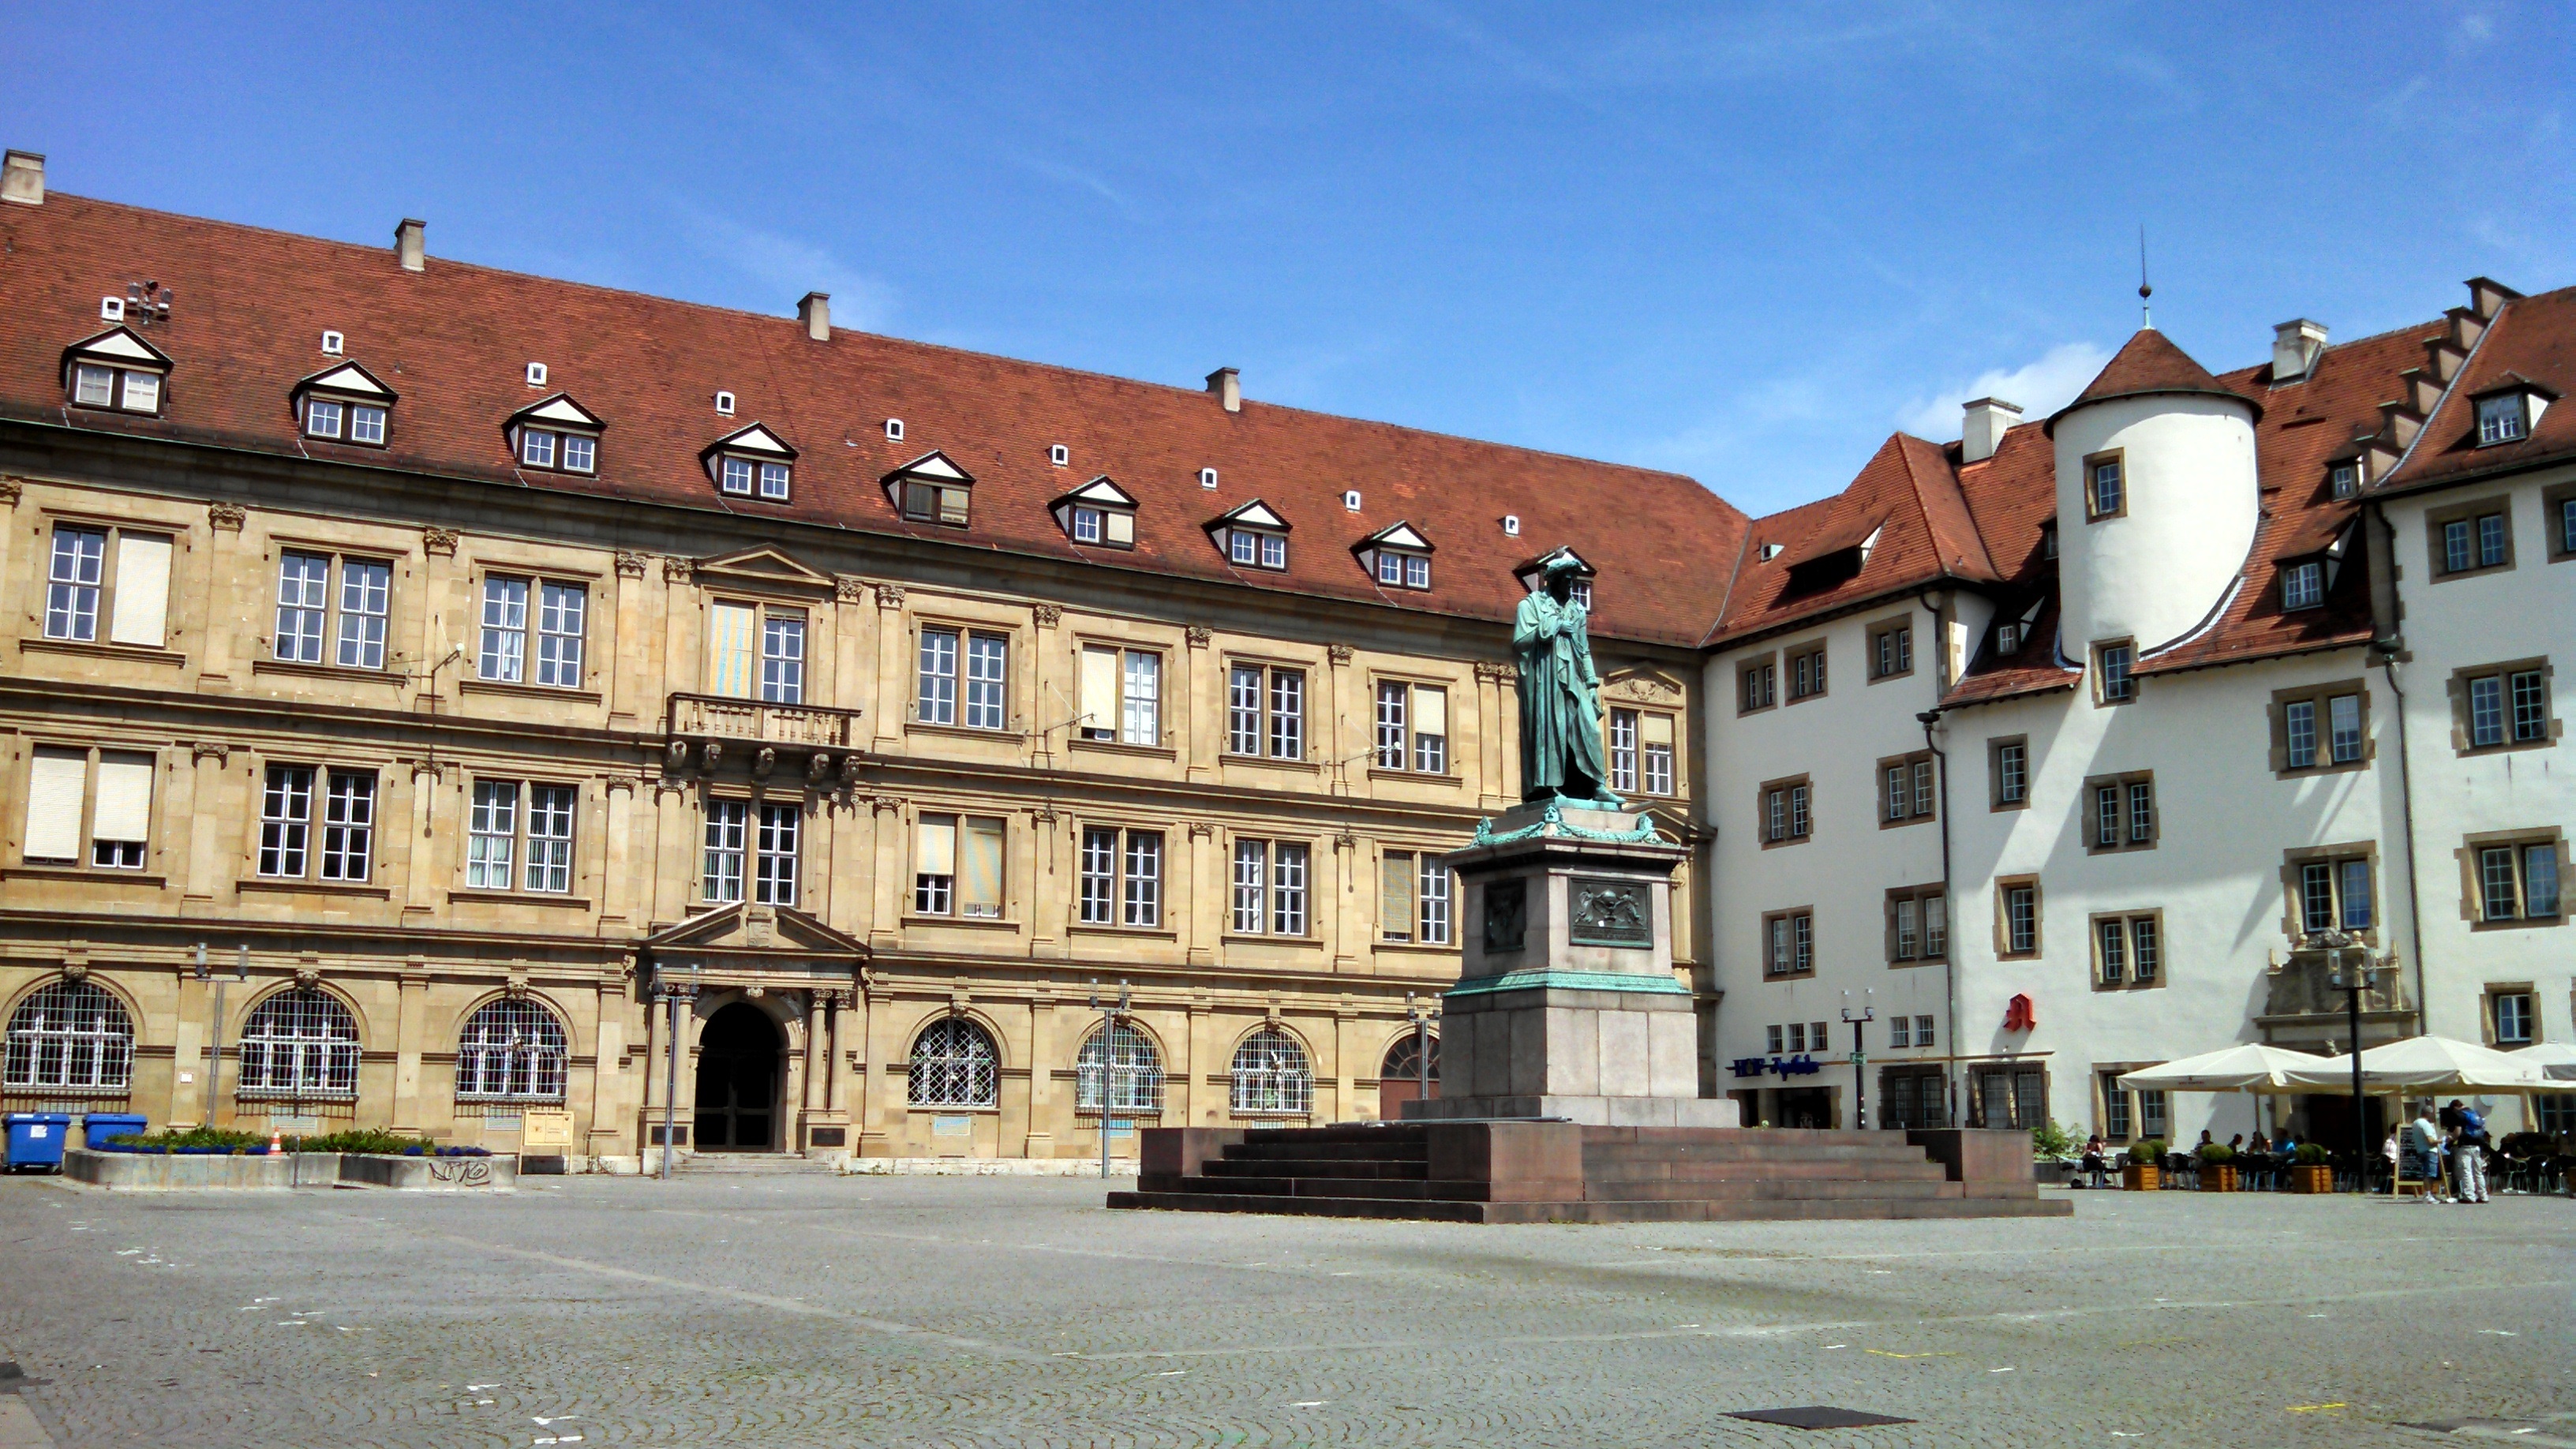
architecture, street, town, building, palace, city, cityscape, downtown, plaza, landmark, facade, property, apartment, deutschland, center, town square, european, centre, german, estate, stuttgart, neighbourhood, urban area, residential area, human settlement